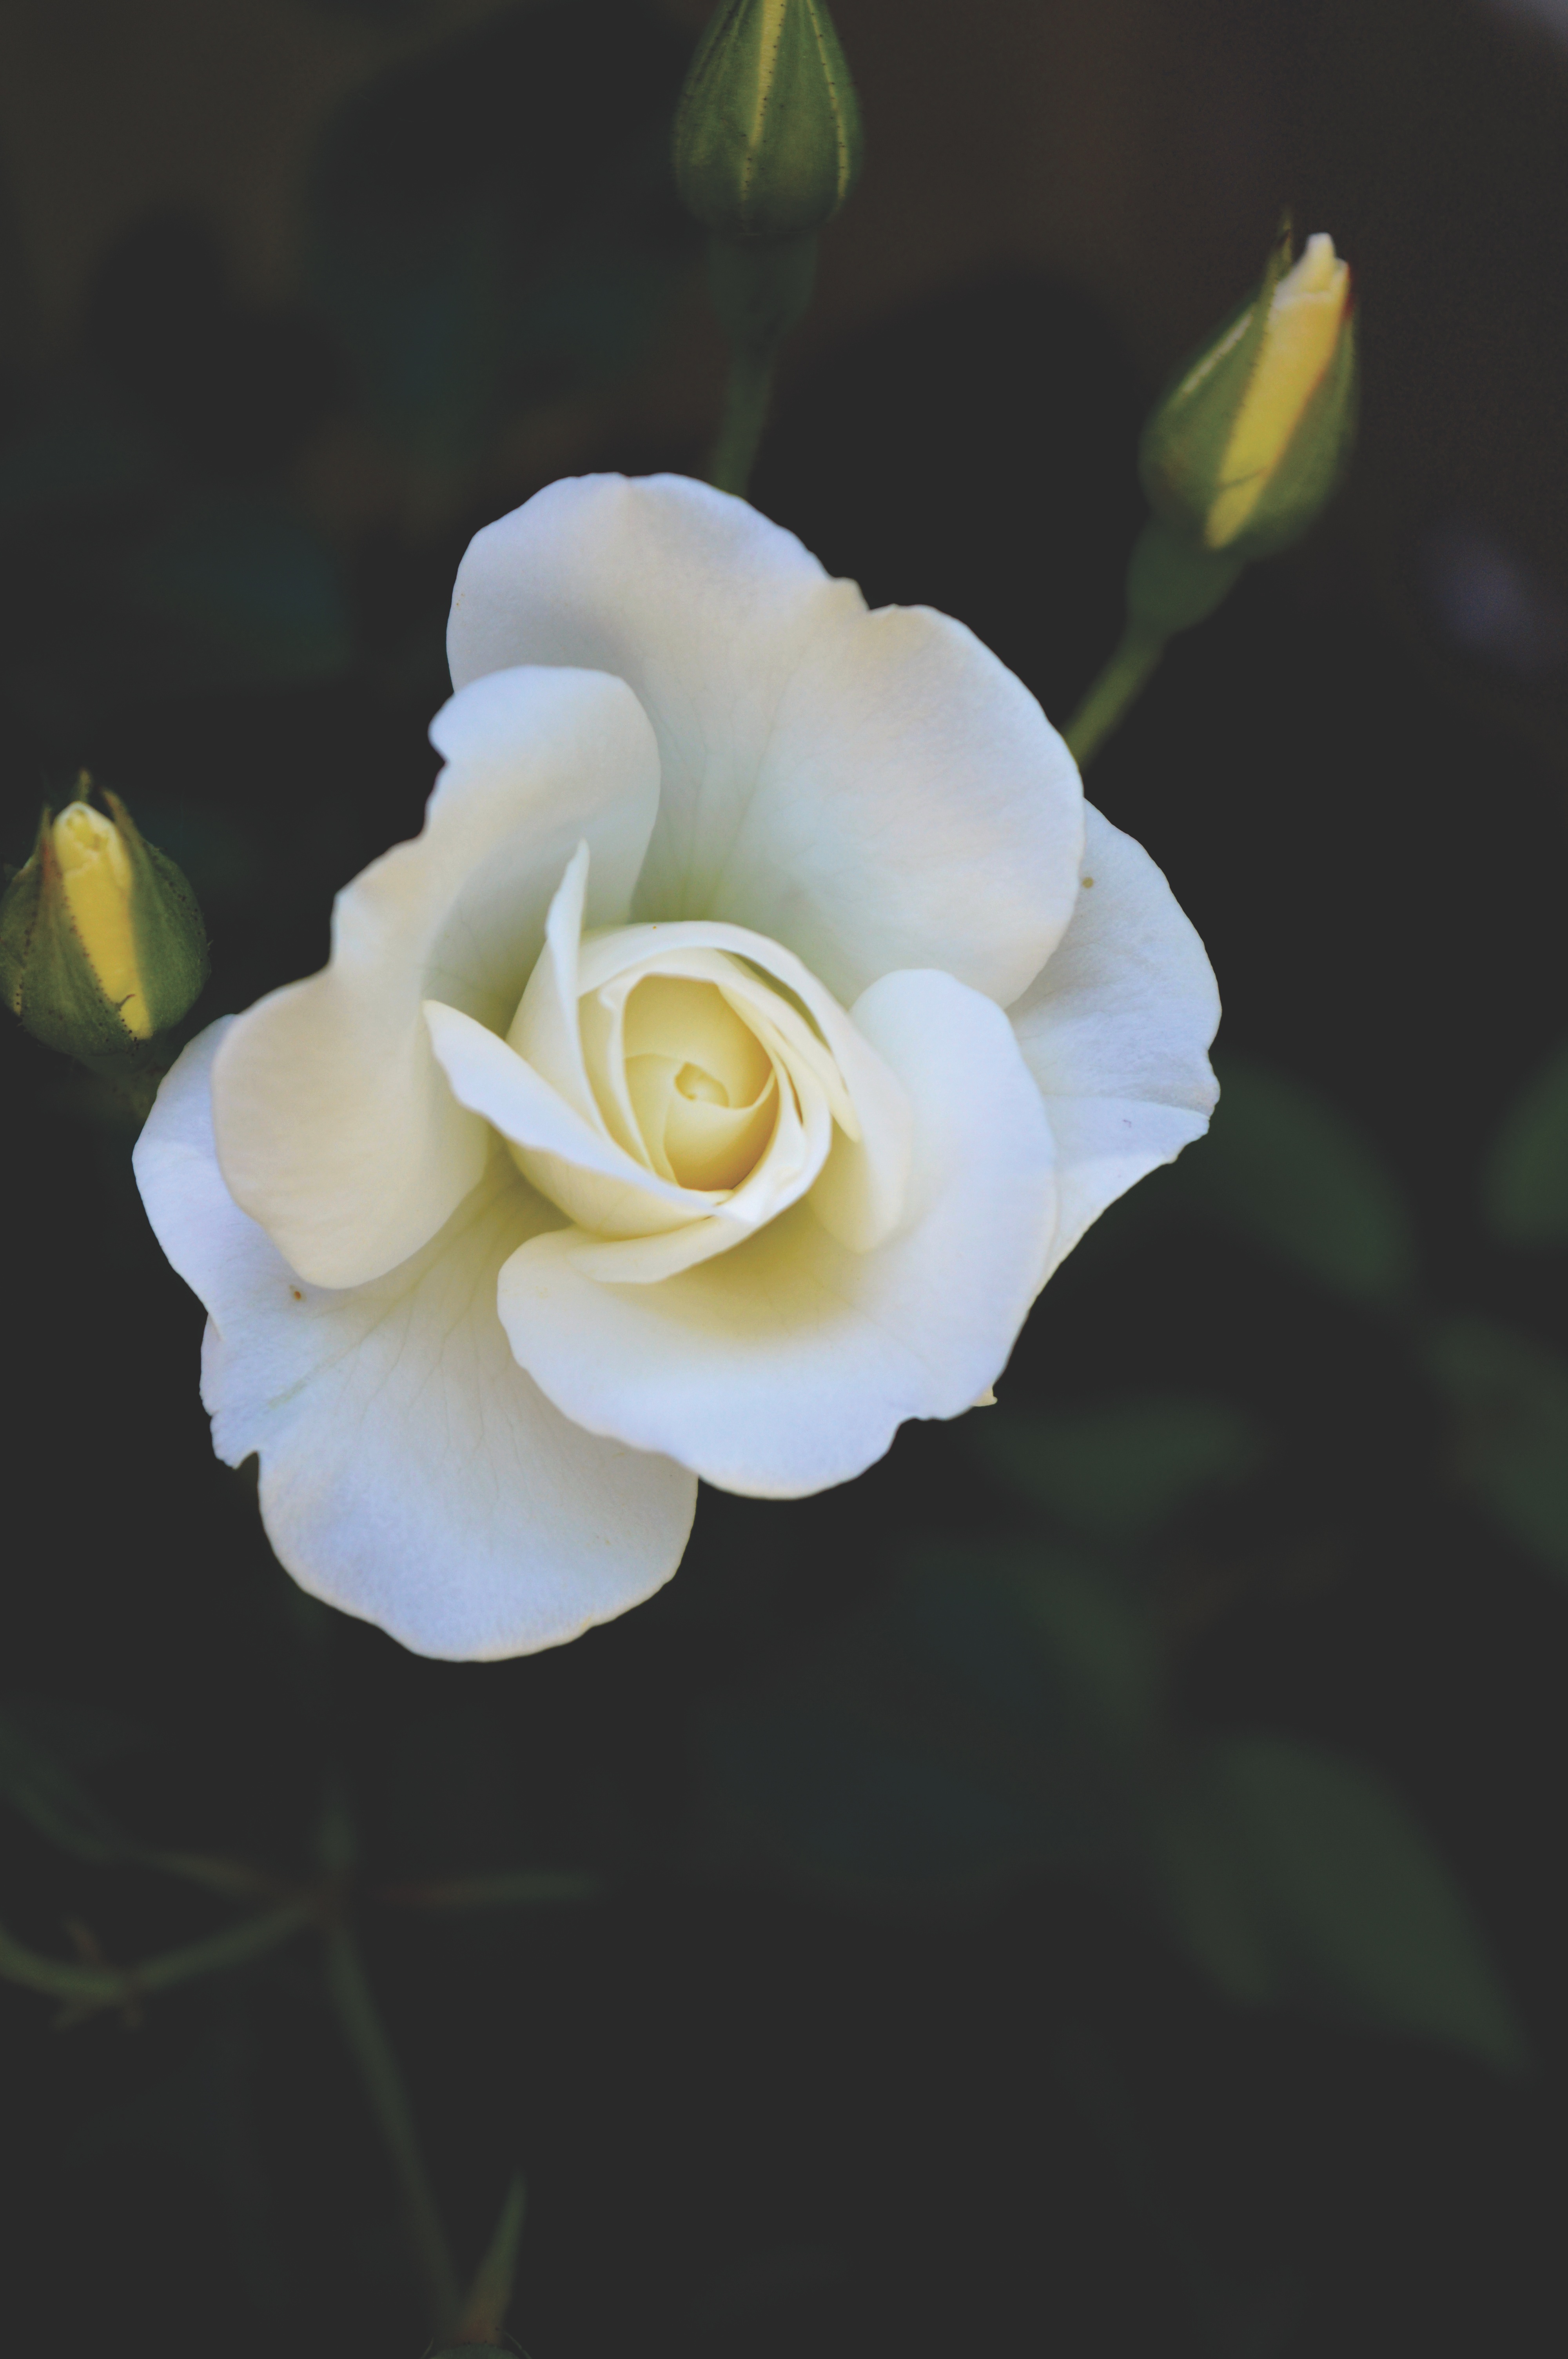
blossom, plant, white, photography, flower, petal, rose, green, botany, yellow, flora, close up, gardenia, macro photography, flowering plant, rose family, plant stem, land plant